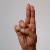
The image shows a hand gesture representing the letter 'U' in Indian Sign Language.